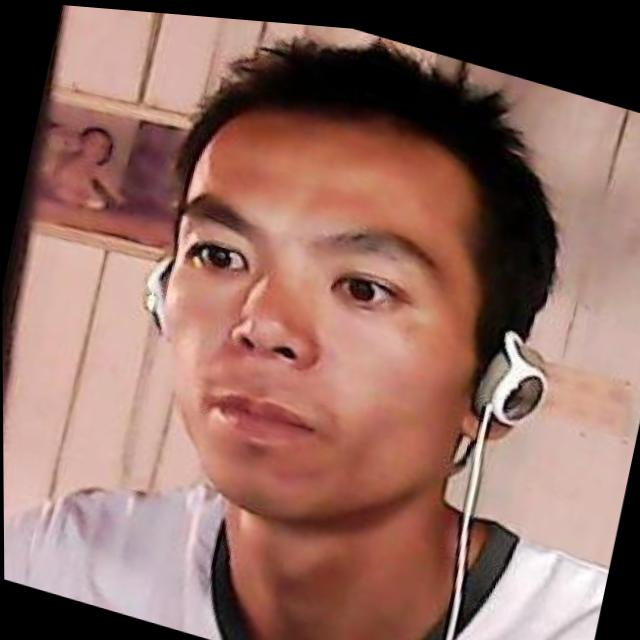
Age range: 21-44